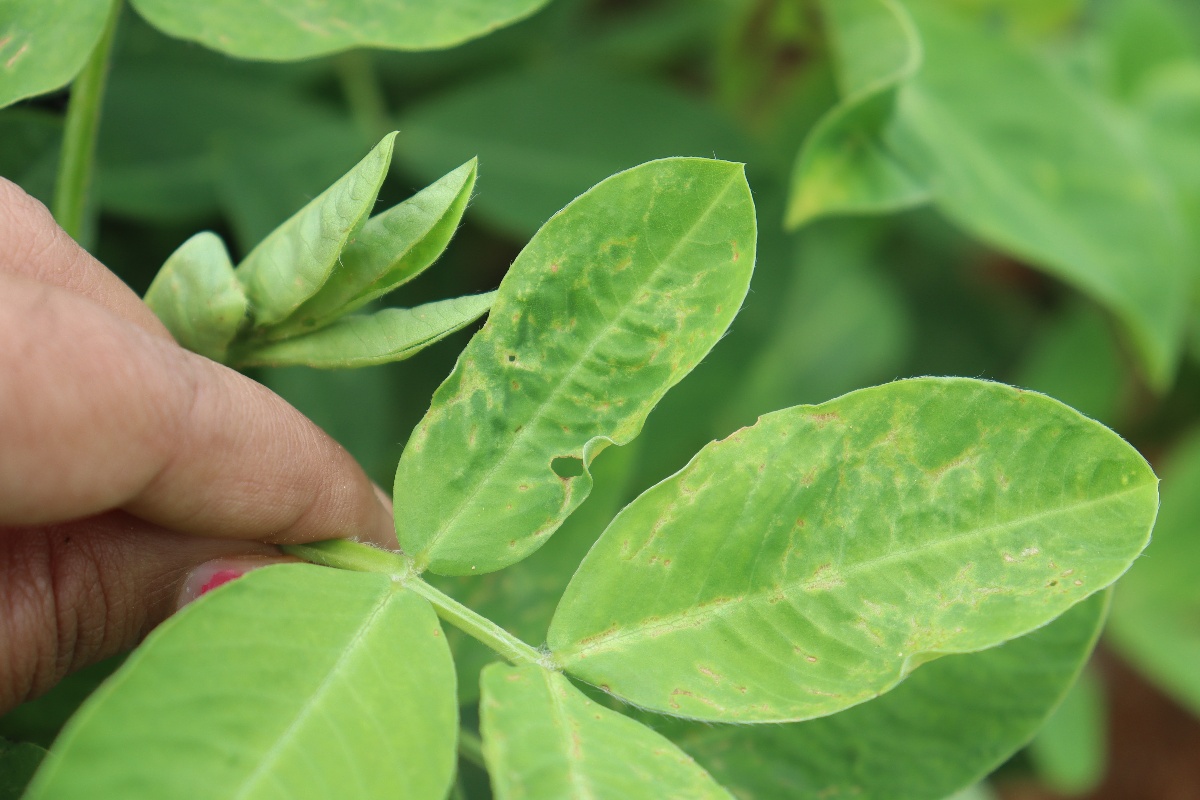
Label: healthy leaf